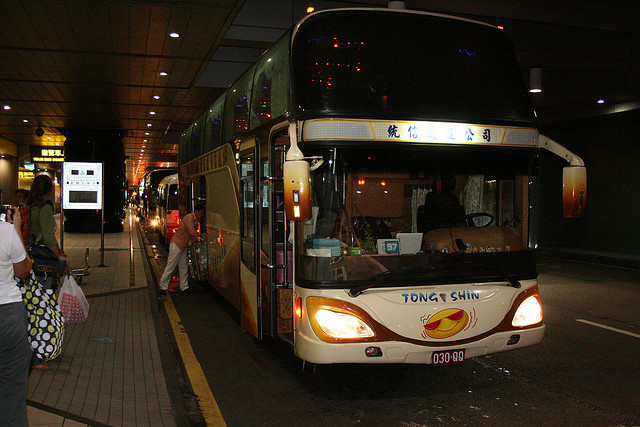
A bus parked on the side of the road with a man getting stuff out of the back.

A large bus parked on a city street at night.

People at a tour bus parked at the airport

The bus is setting at the station ready to board.

A bus stop with a bus parked at night and people standing outside of the bus under a covered area.